Collegio di Milano

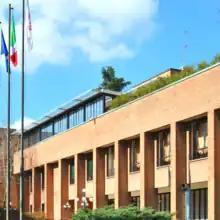

The Collegio di Milano is a merit-based inter-university campus intended to accommodate Italian and foreign students from public and private universities in Milan, who have demonstrated unique talent and enthusiasm in their studies and have obtained outstanding results. The Collegio is a nonprofit organisation made possible by a foundation composed of seven universities and public and private businesses.